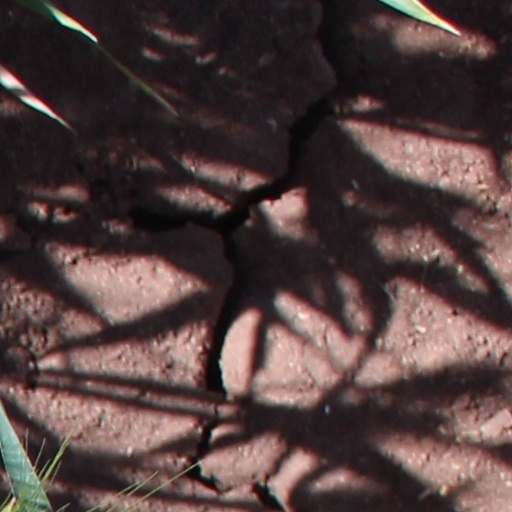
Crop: wheat